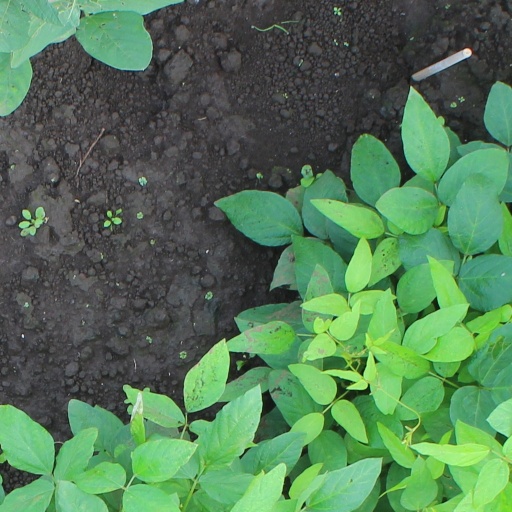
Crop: soybean